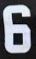
Number: 6